Dingoo

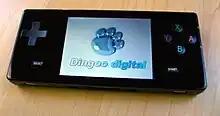
A black Dingoo.

The Dingoo A320 uses a rechargeable Lithium-ion battery with 6 to 8 hours of battery life. The battery specs are 3.7V 1700-1800 mAh (6.29WH).